Robert O. Norris Jr.

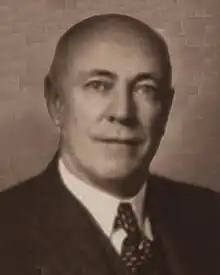
Portrait of Norris,

Robert Opie Norris Jr. (November 4, 1880 – June 21, 1960) was an American Democratic politician who served as a member of the Virginia House of Delegates and Senate. He was the Senate's President pro tempore from 1945 to 1950.